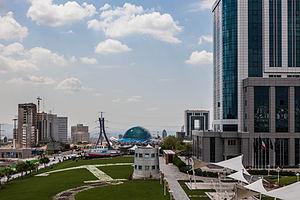
Téhéran [teeʁɑ̃], est la capitale et la plus grande ville d'Iran. Située dans le nord du pays, au pied des monts Elbourz, la ville donne son nom à la province dont elle est également la capitale. Téhéran a vu sa population multipliée par 40 depuis qu'elle est devenue la capitale à la suite du changement de dynastie de 1786. En 2015, la ville compte environ 9 000 000 habitants ; et l'agglomération plus de 15 000 000. La ville possède un métro et un dense réseau autoroutier.